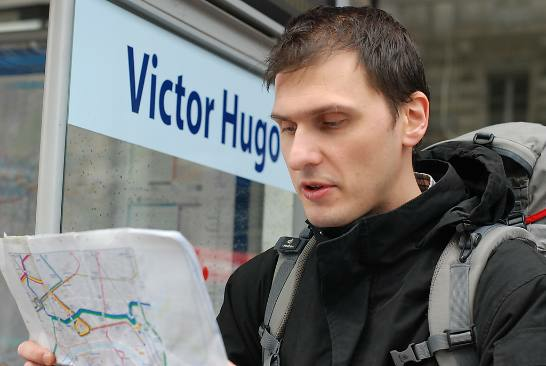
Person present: Yes